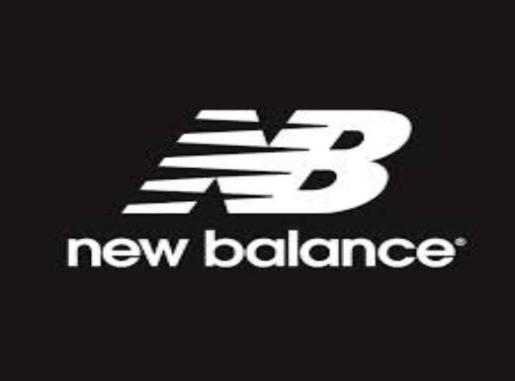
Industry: Clothes